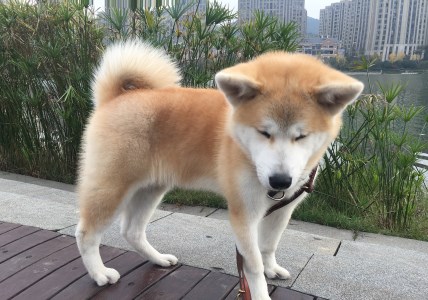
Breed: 1043-n000001-Shiba_Dog